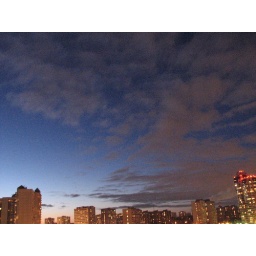
the sky above my street